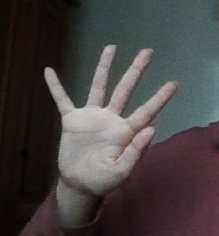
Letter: sheen